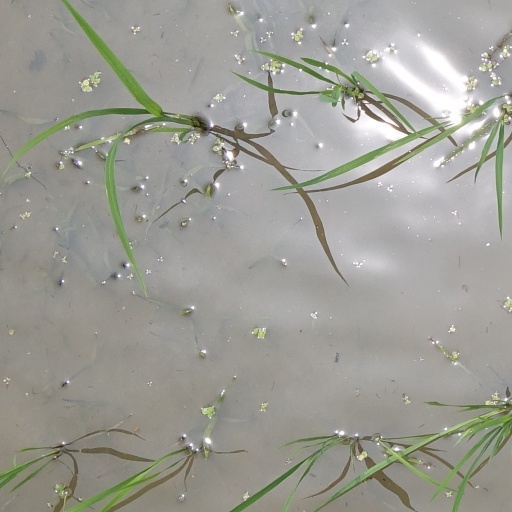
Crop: rice